Princess Elisabeth of Savoy

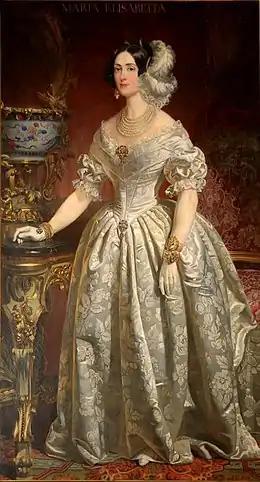
Princess Elisabeth of Savoy, 1830s

Maria Francesca Elisabetta Carlotta Giuseppina was born in Paris to Charles Emmanuel, Prince of Carignano, and Princess Maria Cristina of Saxony. She had an elder brother, Charles Albert, future King of Sardinia.